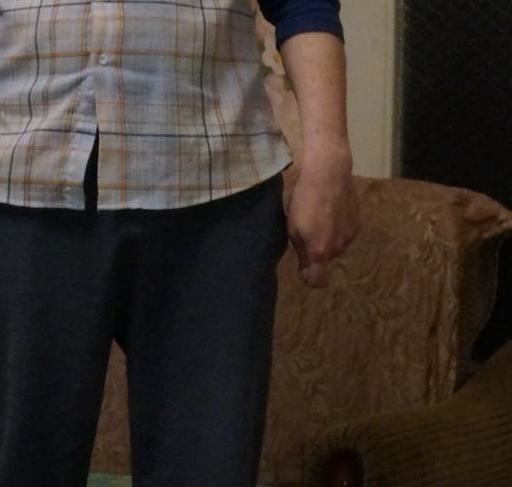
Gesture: no_gesture